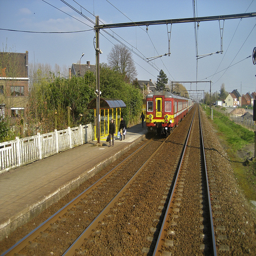
A red and yellow train passing by a train waiting area.
A passenger tram traveling along the railroad tracks.
A train pulling next to a small train station
The train is coming down the tracks as the people wait.
A red trolly train is next to a passenger stop.